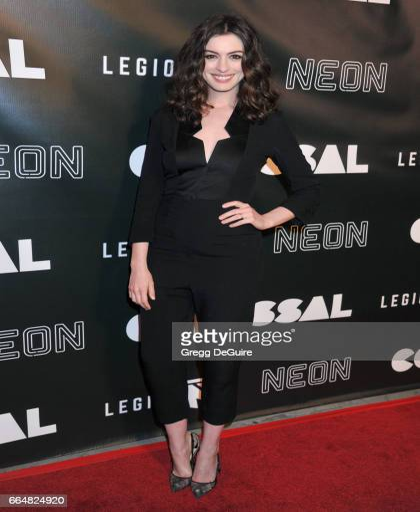
actor arrives at the premiere